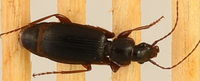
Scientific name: Cymindis cribricollis
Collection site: Dakota Coteau Field Site NEON (DCFS), plot DCFS_013